No. 285 Squadron RAAF

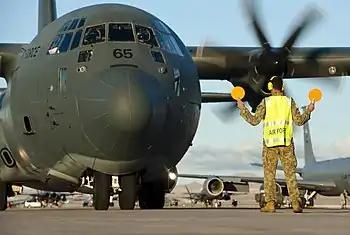
Marshal in fluorescent jacket directing military transport aircraft on airfield

No. 285 Squadron was formed on 24 August 1999 at RAAF Base Richmond under the command of Squadron Leader Peter "Zip" Szypula. Coming under the control of the newly re-formed No. 85 Wing, the squadron took over the training functions of No. 33 Squadron (operating Boeing 707s), No. 36 Squadron (C-130H Hercules), No. 37 Squadron (C-130J Hercules) and No. 503 Wing (aircraft maintenance). It was equipped with three flight simulators: one 707, one C-130H and one C-130J. The squadron began operating a full-flight mission simulator (FFMS) for the C-130Hs in 2003, coinciding with the deployment of C-130Hs to the Middle East. Replacing a more basic C-130H simulator, the FFMS was used to train pilots, navigators and flight engineers. By mid-2006, No. 85 Wing had been disbanded and No. 285 Squadron was under the control of No. 84 Wing at Richmond. RAAF Hercules operations were concentrated in No. 37 Squadron in November 2006, when No. 36 Squadron transferred its C-130Hs prior to re-equipping with Boeing C-17 Globemaster III heavy airlifters and relocating to RAAF Base Amberley, Queensland.